Anil Kumar Mandal

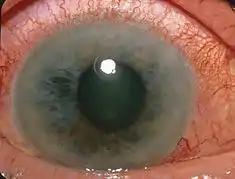
Acute angle closure glaucoma

Anil K. Mandal was born in a village named Ghanashyambati, South 24 Parganas district in the Indian state of West Bengal to Jayalaxmi and Manik Chandra Mandal.He did his primary education in Parvati FP School under guidance of his father who was Headmaster of the same school. His secondary education was in Bawali Higher Secondary School. He graduated in medicine in 1981 from Nil Ratan Sircar Medical College and Hospital of the University of Calcutta and moved to Dr R.P. Centre for Ophthalmic Sciences of the All India Institute of Medical Sciences, Delhi from where he secured an MD in 1986. Subsequently, he did his senior residency at Dr. R. P. Centre itself and earned a Diplomate of National Board from the National Board of Examinations in 1987. Later, he joined L. V. Prasad Eye Institute, Hyderabad where he is a consultant specializing in cataract, glaucoma and pediatric ophthalmology. In between, he had two sabbaticals as a visiting research fellow at Kellogg Eye Centre, Michigan, and Doheny Eye Institute. He also serves as a faculty of the Indian Association of Community Ophthalmology (INACO).